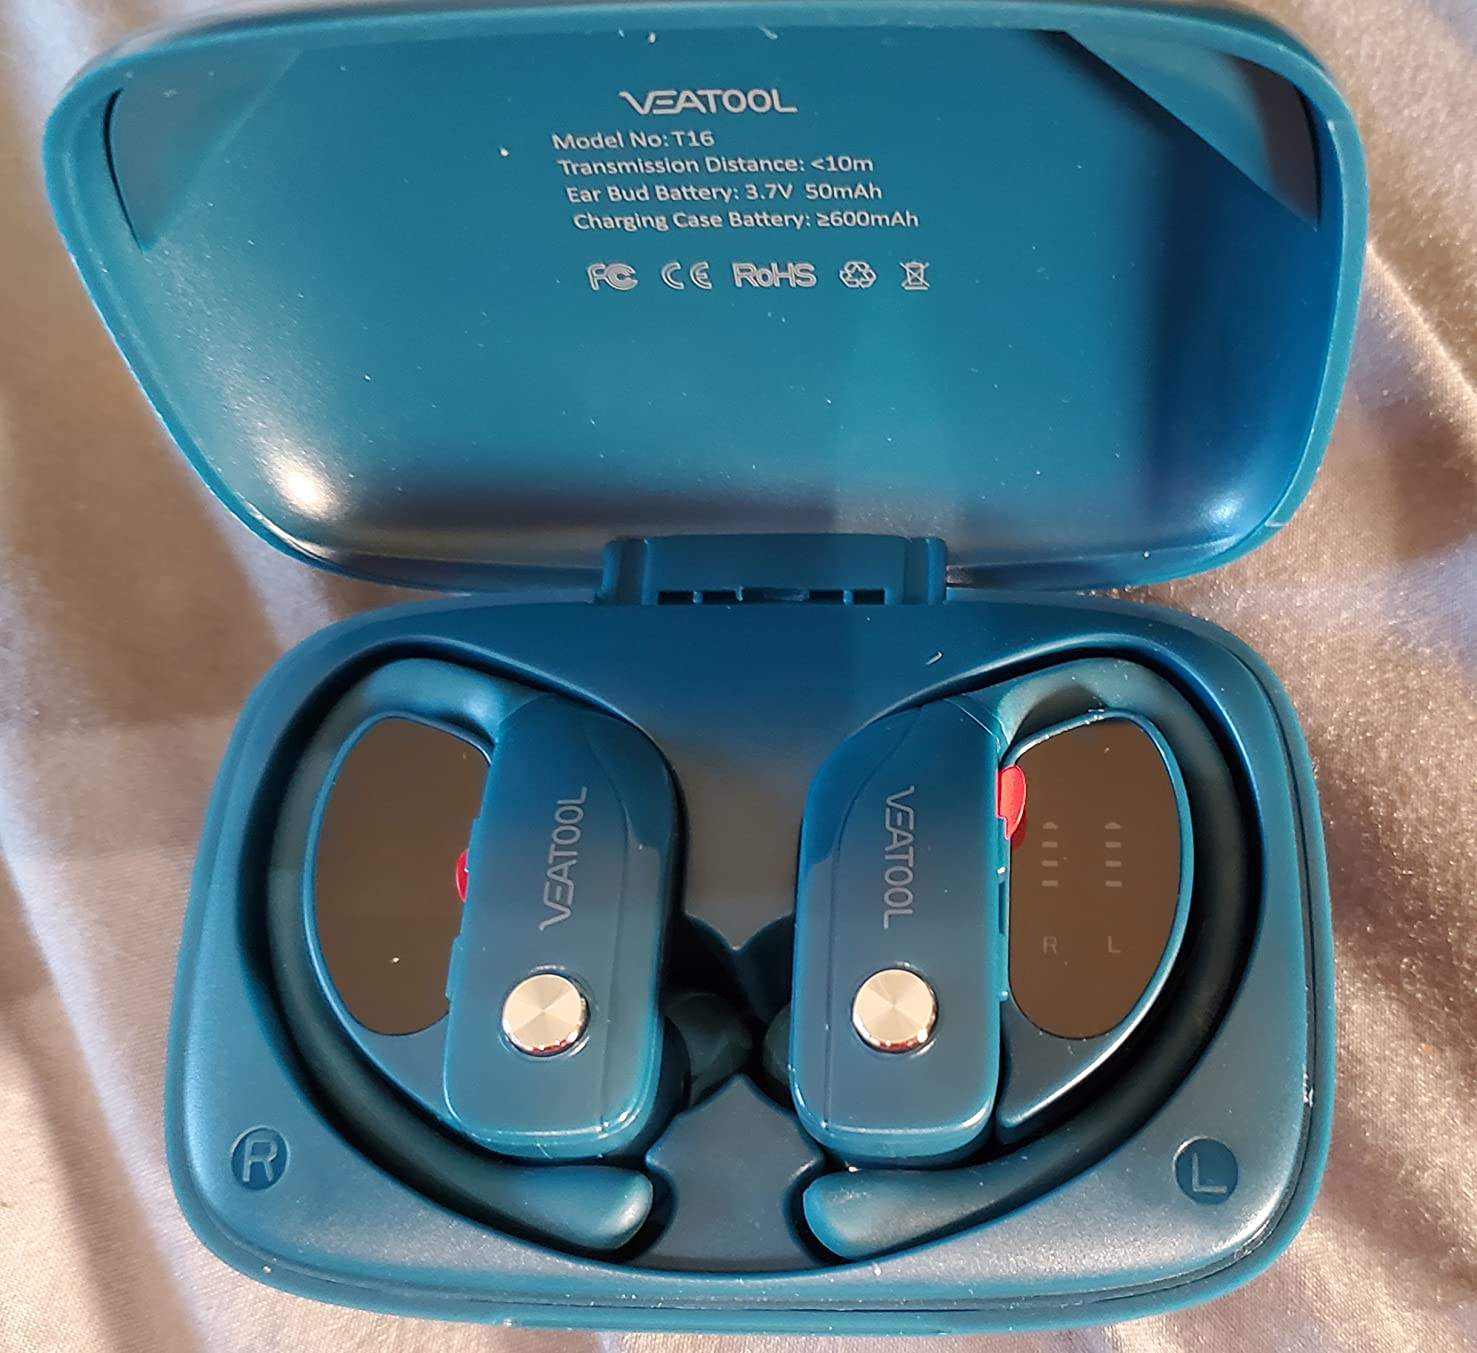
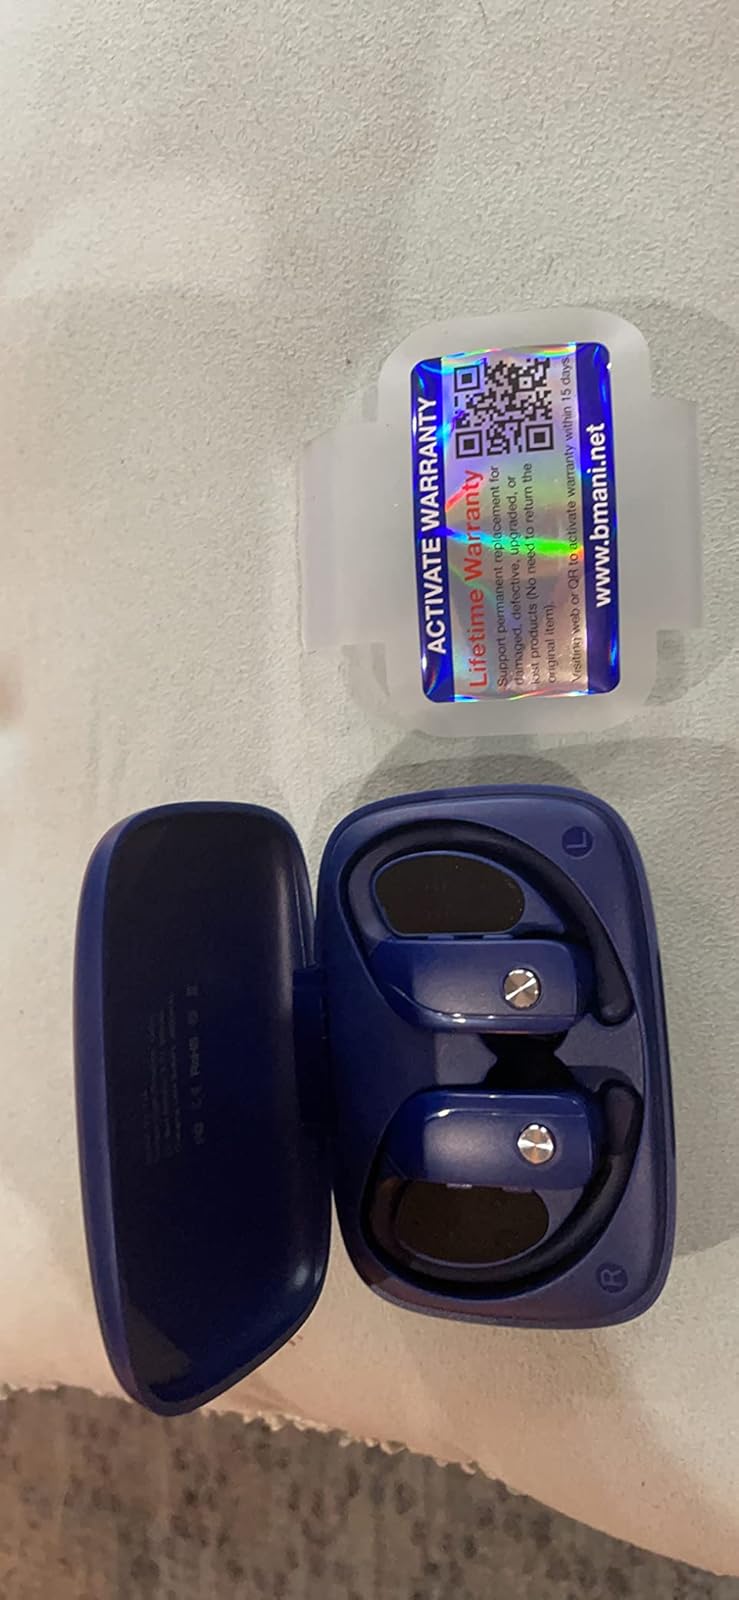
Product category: earbuds
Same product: no